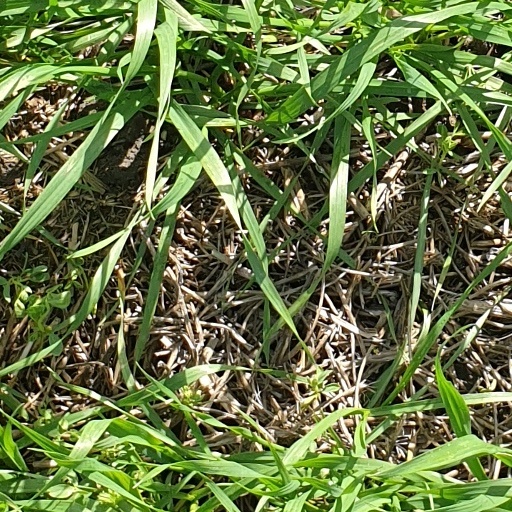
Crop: wheat